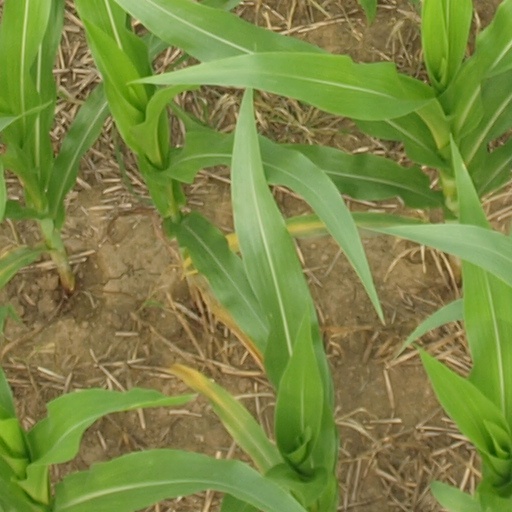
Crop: maize; corn